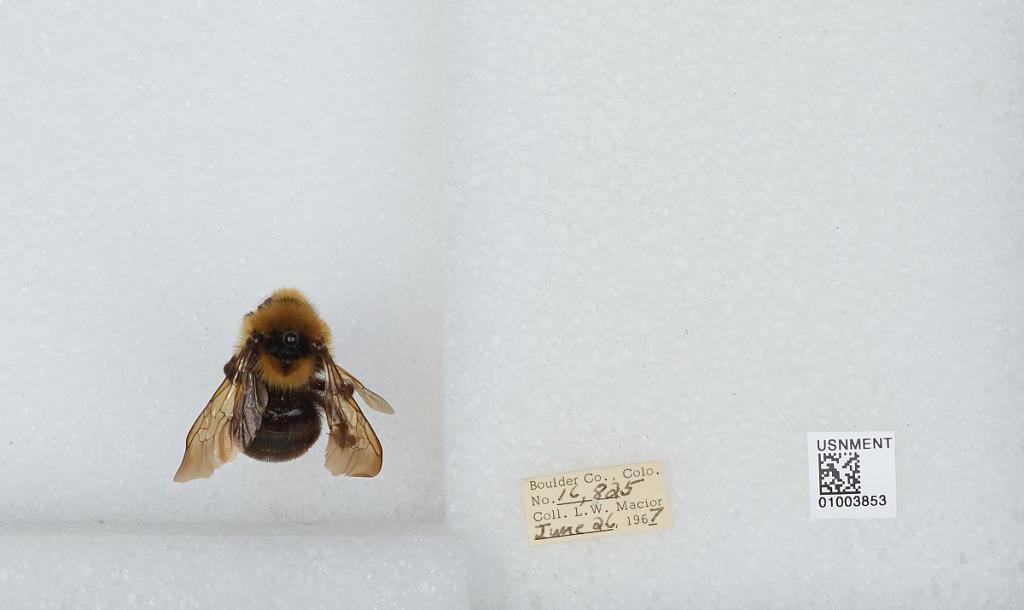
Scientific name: Bombus (Psithyrus) insularis (Smith)
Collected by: L. Macior
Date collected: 1967-6-26
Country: United States
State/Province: Colorado
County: Boulder
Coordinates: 40.015, -105.27